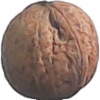
Label: Walnut 1